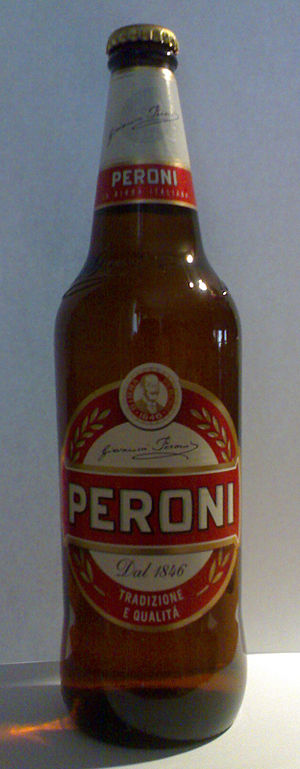
Birra Peroni
En flaske Birra Peroni på 66 cl.
Birra Peroni er et italiensk bryggeri, som blev dannet i Vigevano, Lombardiet i 1846. Hovedkontoret ligger i Rom.